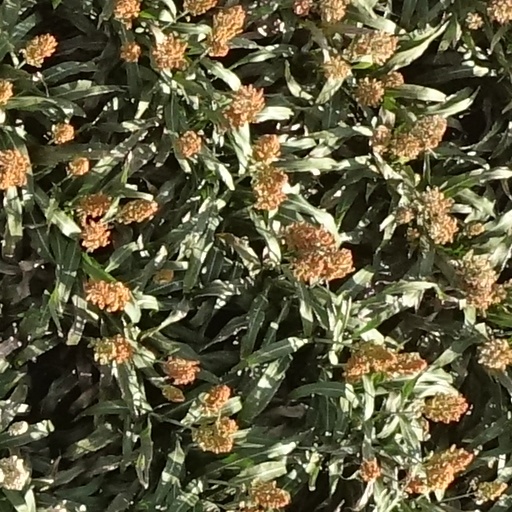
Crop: sorghum